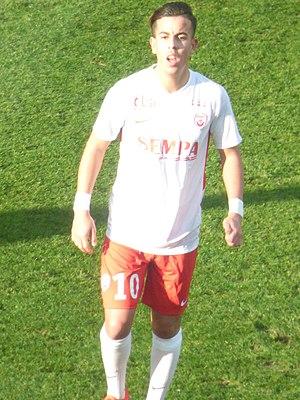
Amine Bassi lors du match RC Lens / AS Nancy-Lorraine, comptant pour la vingt-et-unième journée du championnat de France de football de Ligue 2 2018-2019, le 19 janvier 2019, au Stade Bollaert-Delelis de Lens.
Amine Bassi, né le 27 novembre 1997 à Bezons, est un footballeur franco-marocain. Il évolue au poste de milieu offensif à l'AS Nancy-Lorraine.